Roman Catholic Diocese of Wuhu

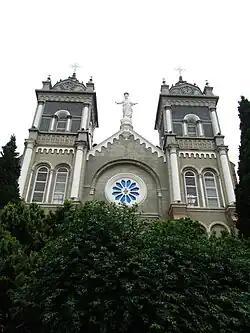
Saint Joseph Cathedral

The Roman Catholic Diocese of Wuhu is a diocese located in the city of Wuhu in the ecclesiastical province of Anqing in China.